Mark Burnett

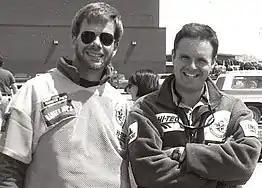
Mark Burnett (right) with racer David Callaway during "Eco-Challenge Utah" in 1995

Burnett first produced the expedition race show "Eco-Challenge" in 1995. This led to the hit reality show "Survivor" which premiered in the summer of 2000, and was the most watched summer series since "Sonny & Cher". "Survivor" was named the Number 1 reality series of all time by Entertainment Weekly in 2009.